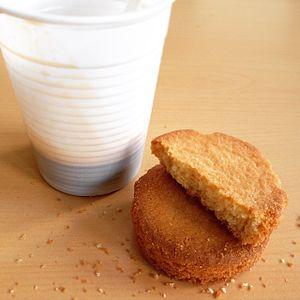
Palet breton accompagné d'un café
Le palet breton est un biscuit sec en pâte brisée. Il est épais, environ 1,5 cm, et contient en moyenne 20 % de beurre demi-sel ainsi que du sucre vanillé. Son nom vient du jeu de palets, dont les éléments métalliques sont de la forme du biscuit.